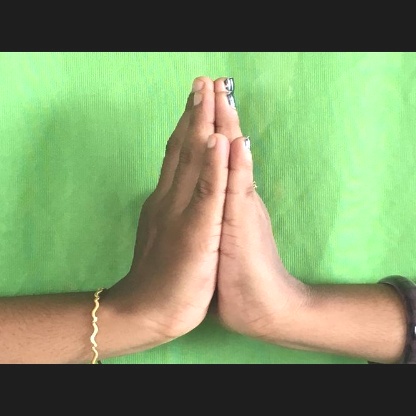
Mudra: Anjali